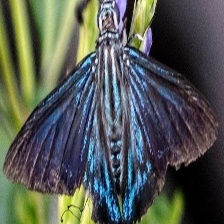
Species: MANGROVE SKIPPER